Lloyd's of London

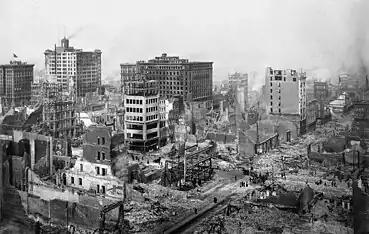
The 1906 San Francisco earthquake caused substantial losses for Lloyd's underwriters.

Lloyd's losses from the earthquake and fires were substantial, even though the writing of insurance business overseas was viewed with some wariness at the time. While some insurance companies were denying claims for fire damage under their earthquake policies or "vice versa", one of Lloyd's leading underwriters, Cuthbert Heath, famously instructed his San Francisco agent to "pay all of our policy-holders in full, irrespective of the terms of their policies". The prompt and full payment of all claims helped to cement Lloyd's reputation for reliable claim payments and as an important trading partner for US brokers and policyholders. It was estimated that around 90 per cent of the damage to the city was caused by the resultant fires and as such, since 1906 "fire following earthquake" has generally been a specified insured peril under most policies. Heath is also credited for introducing the now widely used "excess of loss" reinsurance protection for insurers following the San Francisco quake.